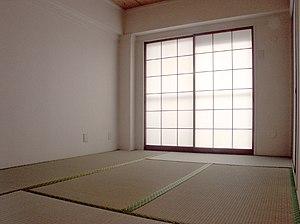
Les washitsu sont des pièces de style japonais en tatamis.
Le tatami est le revêtement de sol traditionnel des washitsu — pièces d'habitation japonaises — mais aussi des temples, etc. Il consiste en un agencement modulable de nattes rembourrées du même nom. Les dimensions sont standardisées si bien que la surface d'une natte est devenu, au Japon, l'unité de mesure des surfaces, le tatami ou jō.
Une porte coulissante est un panneau de bois ou autre, appelé vantail, qui se déplace le long d'un rail. Elle peut être composée d'un ou plusieurs rails et vantaux coulissants dans une direction identique ou opposée. La longueur du rail est généralement égale au double de leur largeurs additionnées. Le mouvement est assuré par des chariots à roulettes fixés sur le panneau et qui sont stoppés par des butées de fin de course. Ce type de porte n'utilise donc pas de charnières. Comme il ne pivote pas, on ne perd pas d'espace pour permettre au panneau de s'ouvrir. La porte coulissante non motorisée est interdite en issue de secours dans les établissements recevant du public.